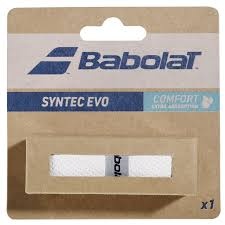
Babolat Syntec Evo Grip - White
The Syntec Evo is the ideal grip for casual or regular players who are looking not only for a certain comfort but also for excellent moisture absorption. We are so sure of its effectiveness that we have chosen to equip all our EVO tennis rackets with it, as well as some of our tennis rackets. Team BABOLAT pro players may play with a customized or different model than the equipment depicted. SKU : SYNEVOW
Brand: Babolat
Category: Sporting Goods > Athletics > Tennis > Tennis Racket Accessories > Tennis Racket Grips & Tape > Tennis Racket Replacement Grips